Aleppo

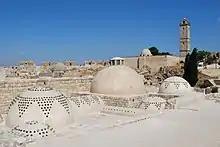
Aleppo Citadel, roof of the baths, with the mosque and minaret in the background

On 16 June 1979 thirty-two military cadets were massacred by antigovernmental Islamist rebel group Muslim Brotherhood. In the subsequent violence around fifty people were killed. On 10 July a further twenty-two Syrian soldiers were killed. Both terrorist attacks were part of the Islamist uprising in Syria. In 1980, events escalated into the a large-scale military operation in Aleppo, where Syrian government responded with military and security forces, sending in tens of thousands of troops backed by tanks, armored vehicles and helicopters. Several hundred rebels were killed in and around city and eight thousand were arrested. By February 1981, the Islamist uprising in the city of Aleppo was suppressed.